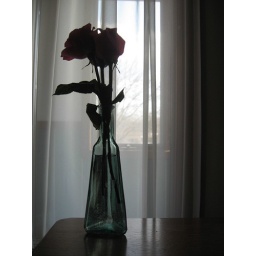
and in black + white